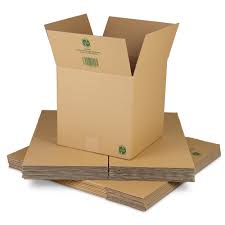
Label: cardboard